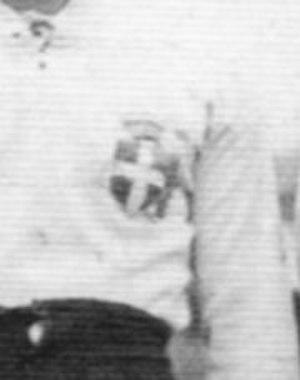
L’équipe d'Italie de rugby à XV ou Squadra Azzurra est l'équipe qui représente l'Italie dans les compétitions majeures de rugby à XV, la Coupe du monde de rugby à XV et le Tournoi des Six Nations. Elle intègre le tournoi lors de l'édition 2000. Elle n'a jamais remporté cette compétition et son bilan est de 12 rencontres gagnées et un match nul pour 67 défaites. L'Italie participe également à la Coupe du monde depuis sa création mais elle n'a jamais dépassé le stade des matchs de poule.